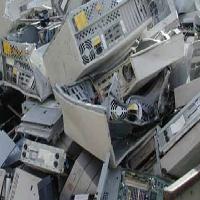
Weather: cloudy or overcast